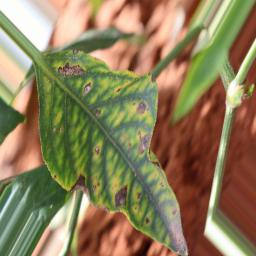
Label: cercospora